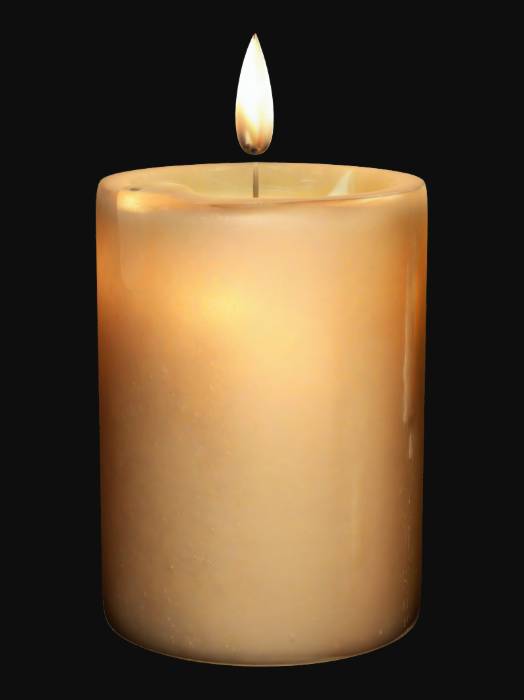
미적 점수 (1~10점): 9